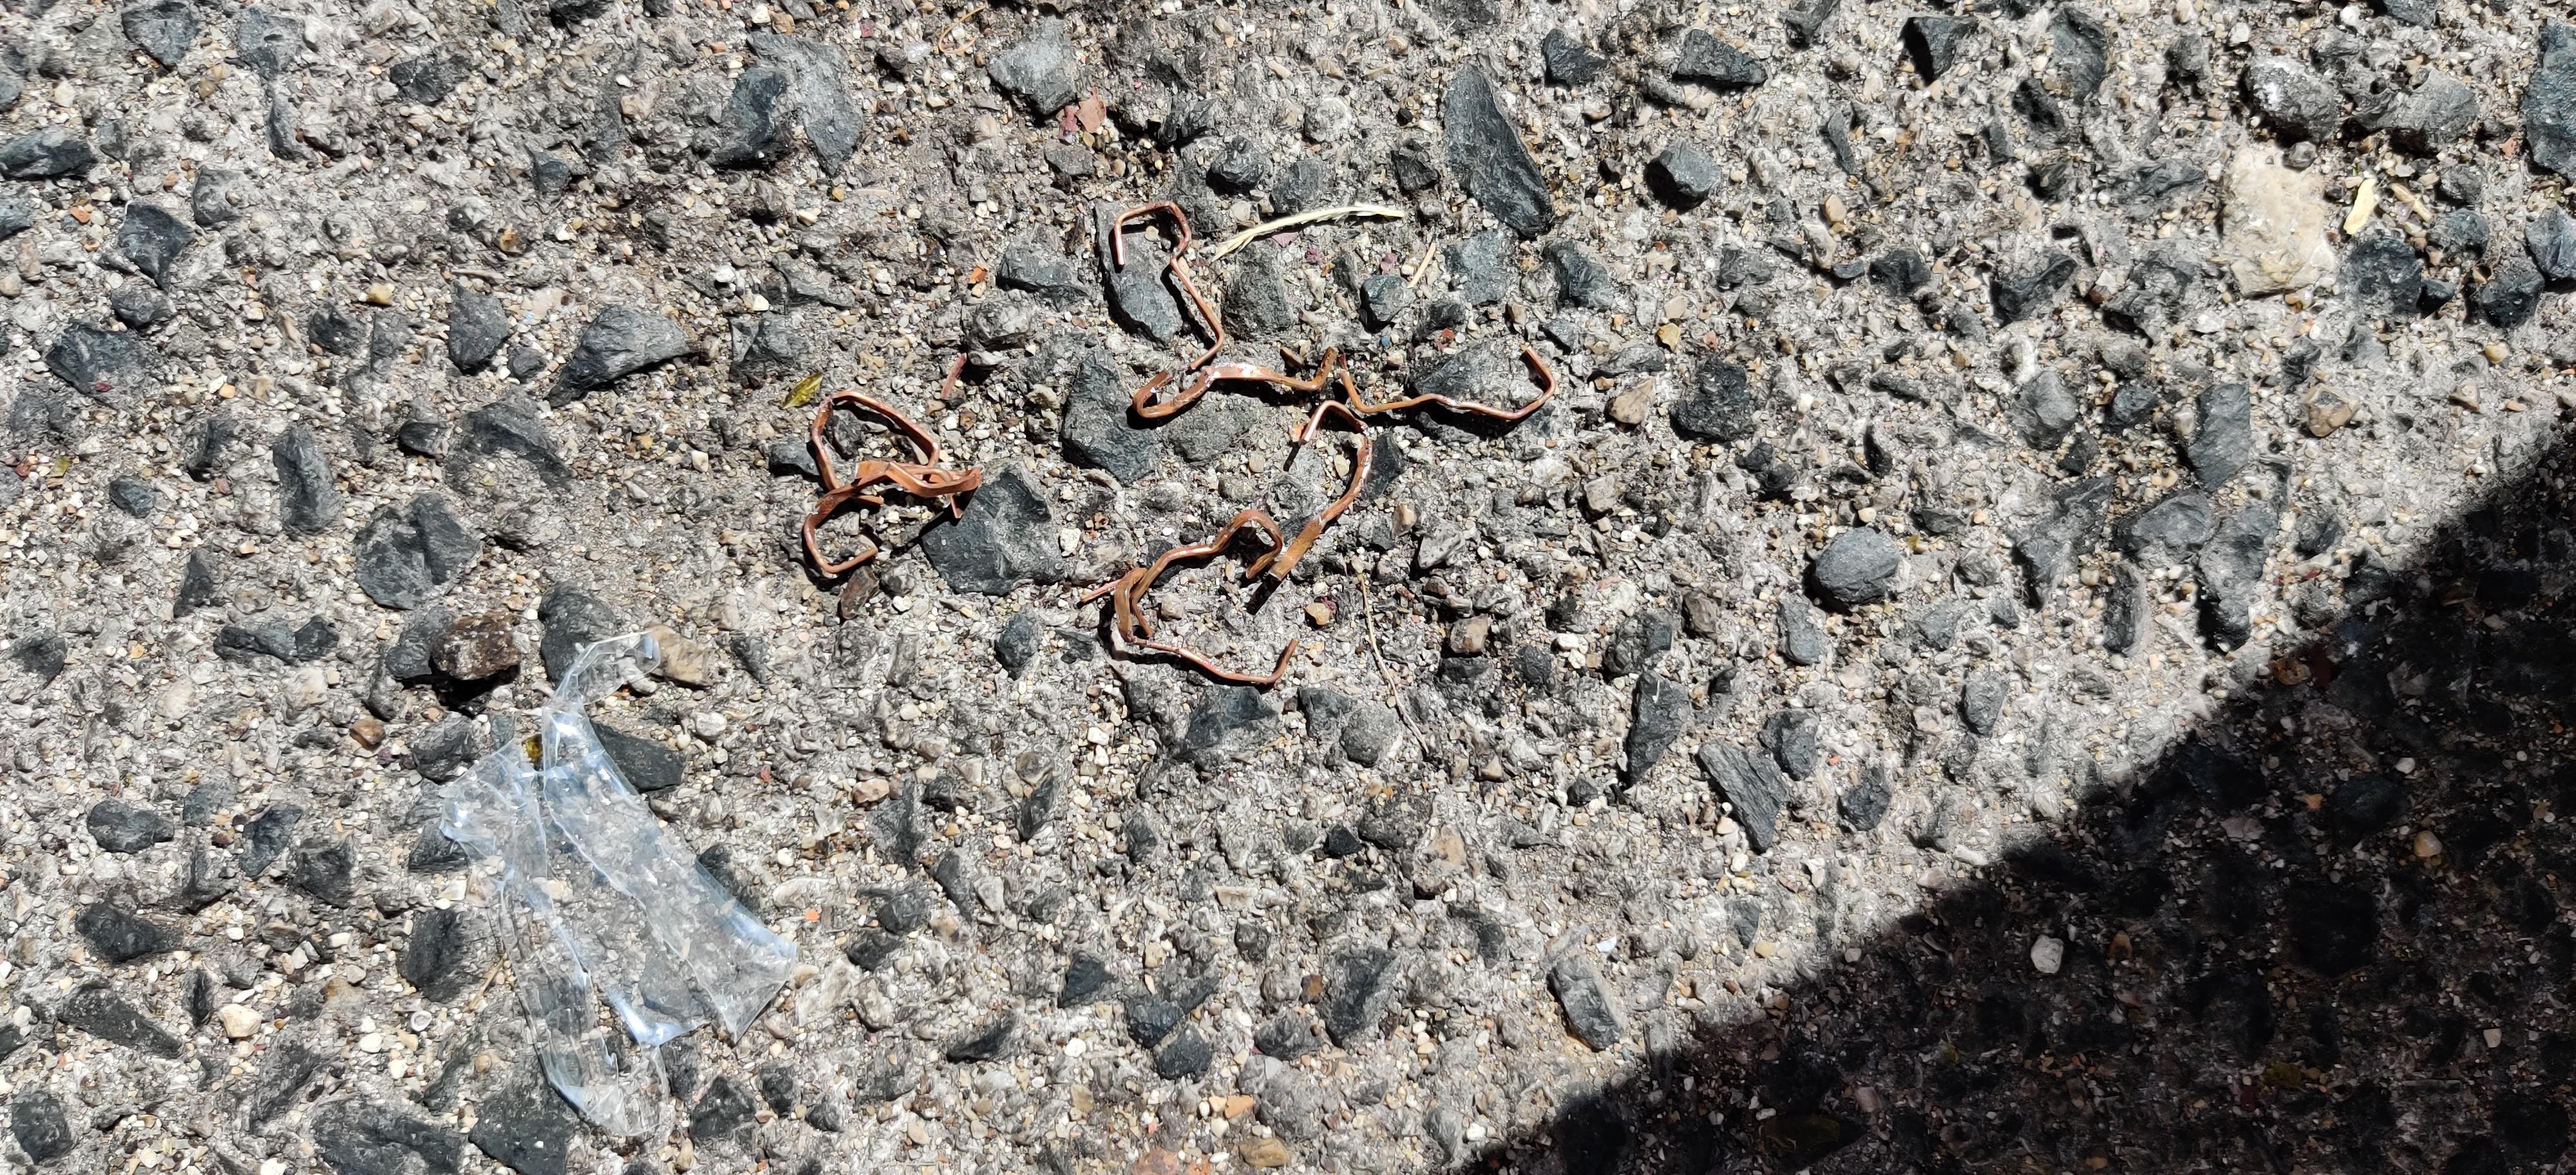
Object: Plastic film (Plastic bag & wrapper)

Object: Scrap metal (Scrap metal)

Object: Scrap metal (Scrap metal)

Object: Scrap metal (Scrap metal)

Object: Scrap metal (Scrap metal)

Object: Scrap metal (Scrap metal)

Object: Scrap metal (Scrap metal)